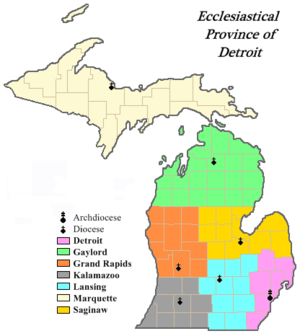
Les juridictions catholiques des États-Unis sont au nombre de 197, reparties en
L'archidiocèse de Détroit est un territoire ecclésiastique, siège métropolitain de l'Église catholique romaine aux États-Unis. Son siège est à la cathédrale du Très-Saint-Sacrement de Détroit, dans l'État du Michigan. L'archevêque actuel est Mᵍʳ Vigneron, depuis le 5 janvier 2009.